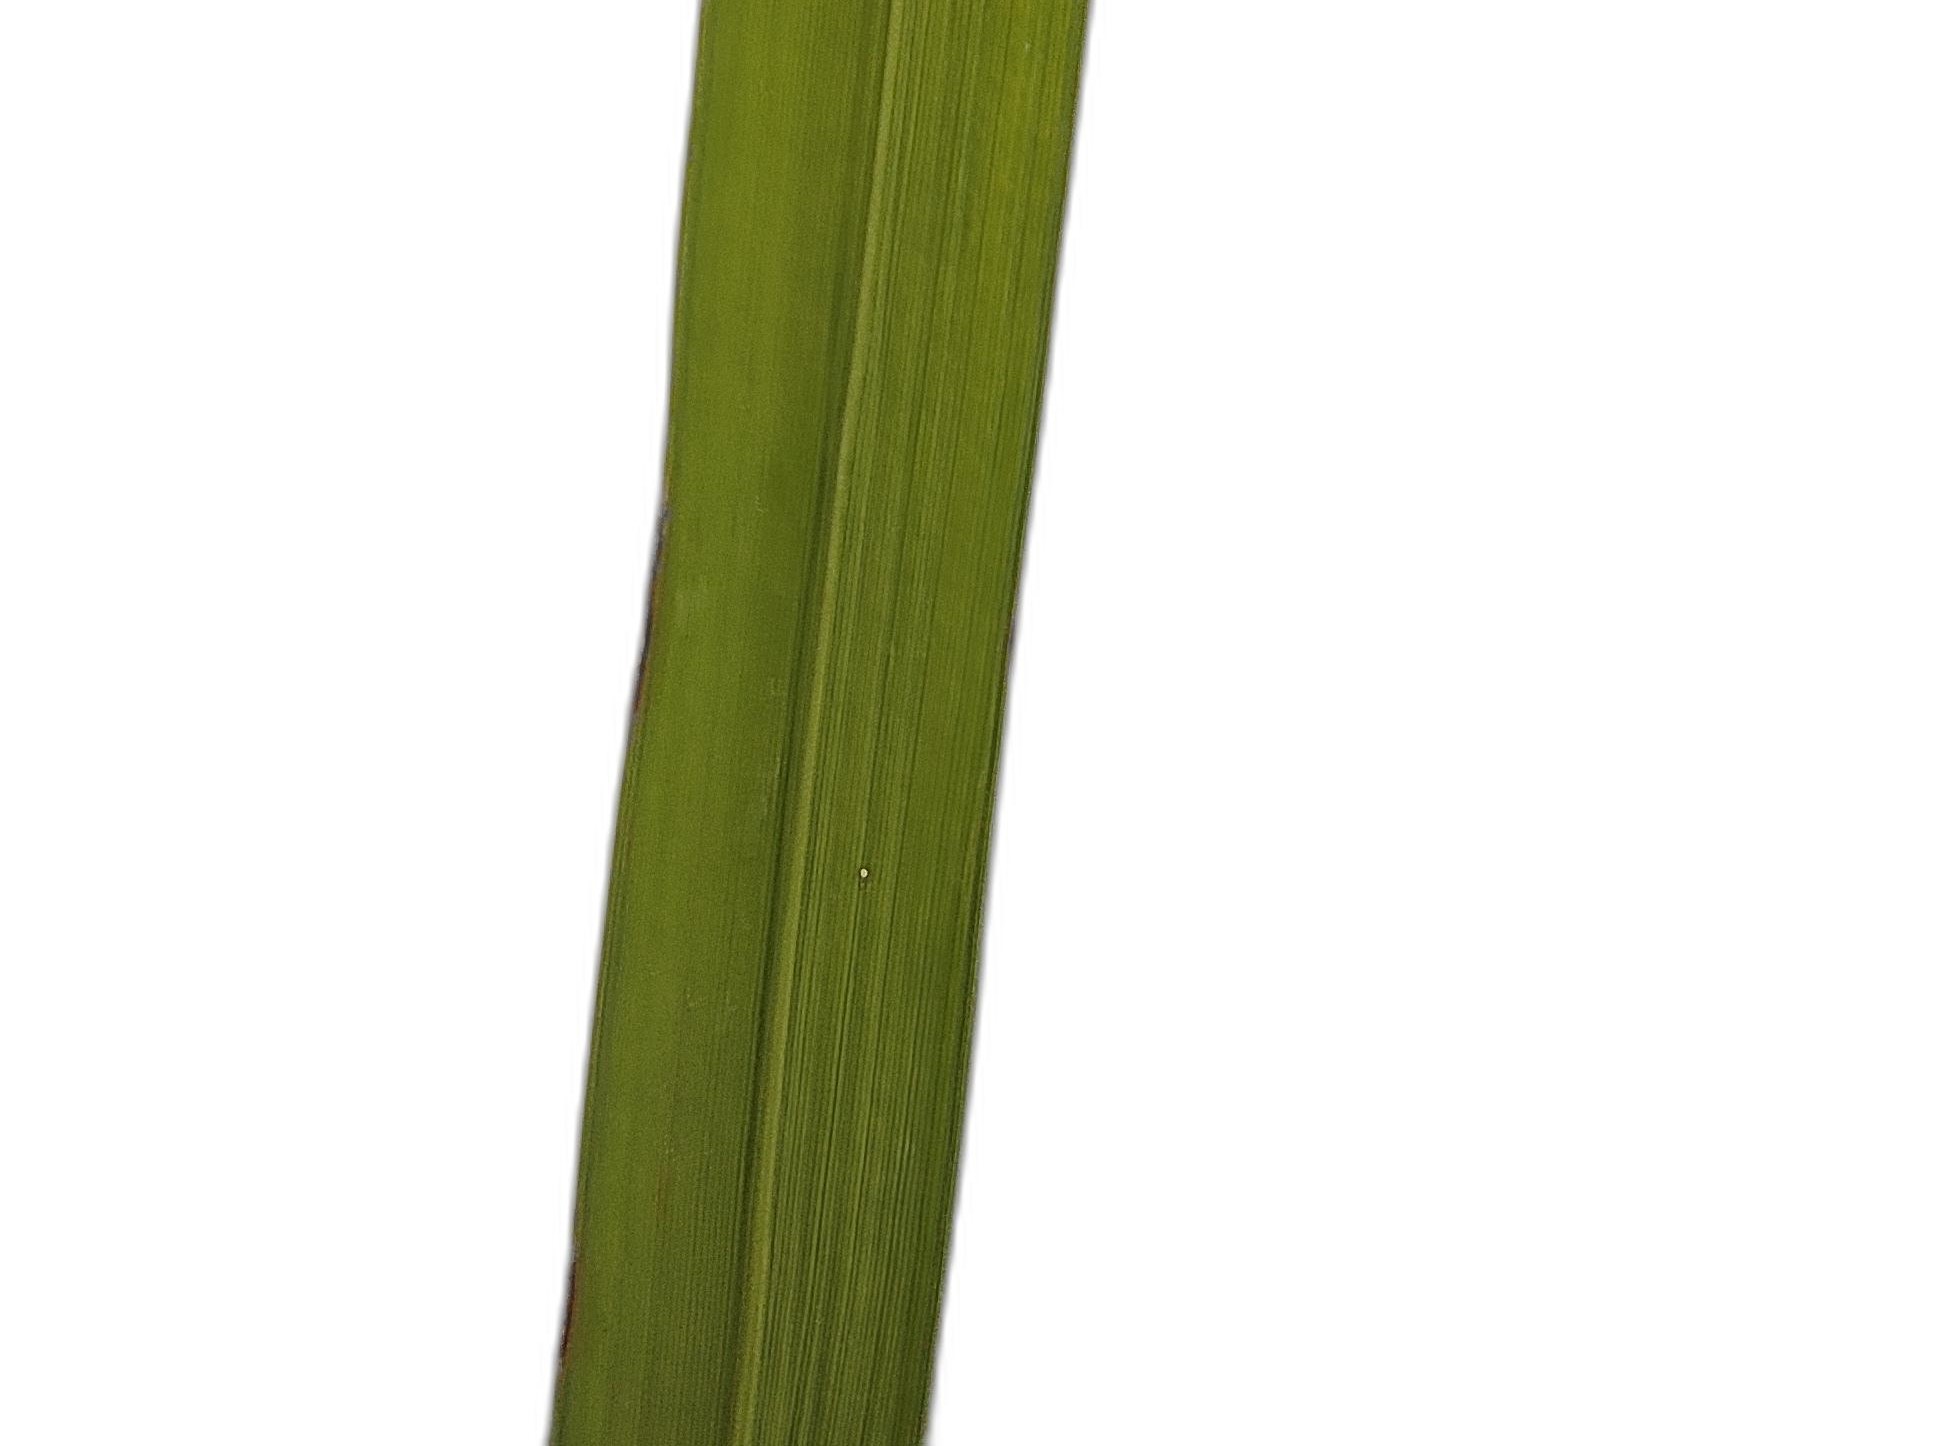
Label: Healthy